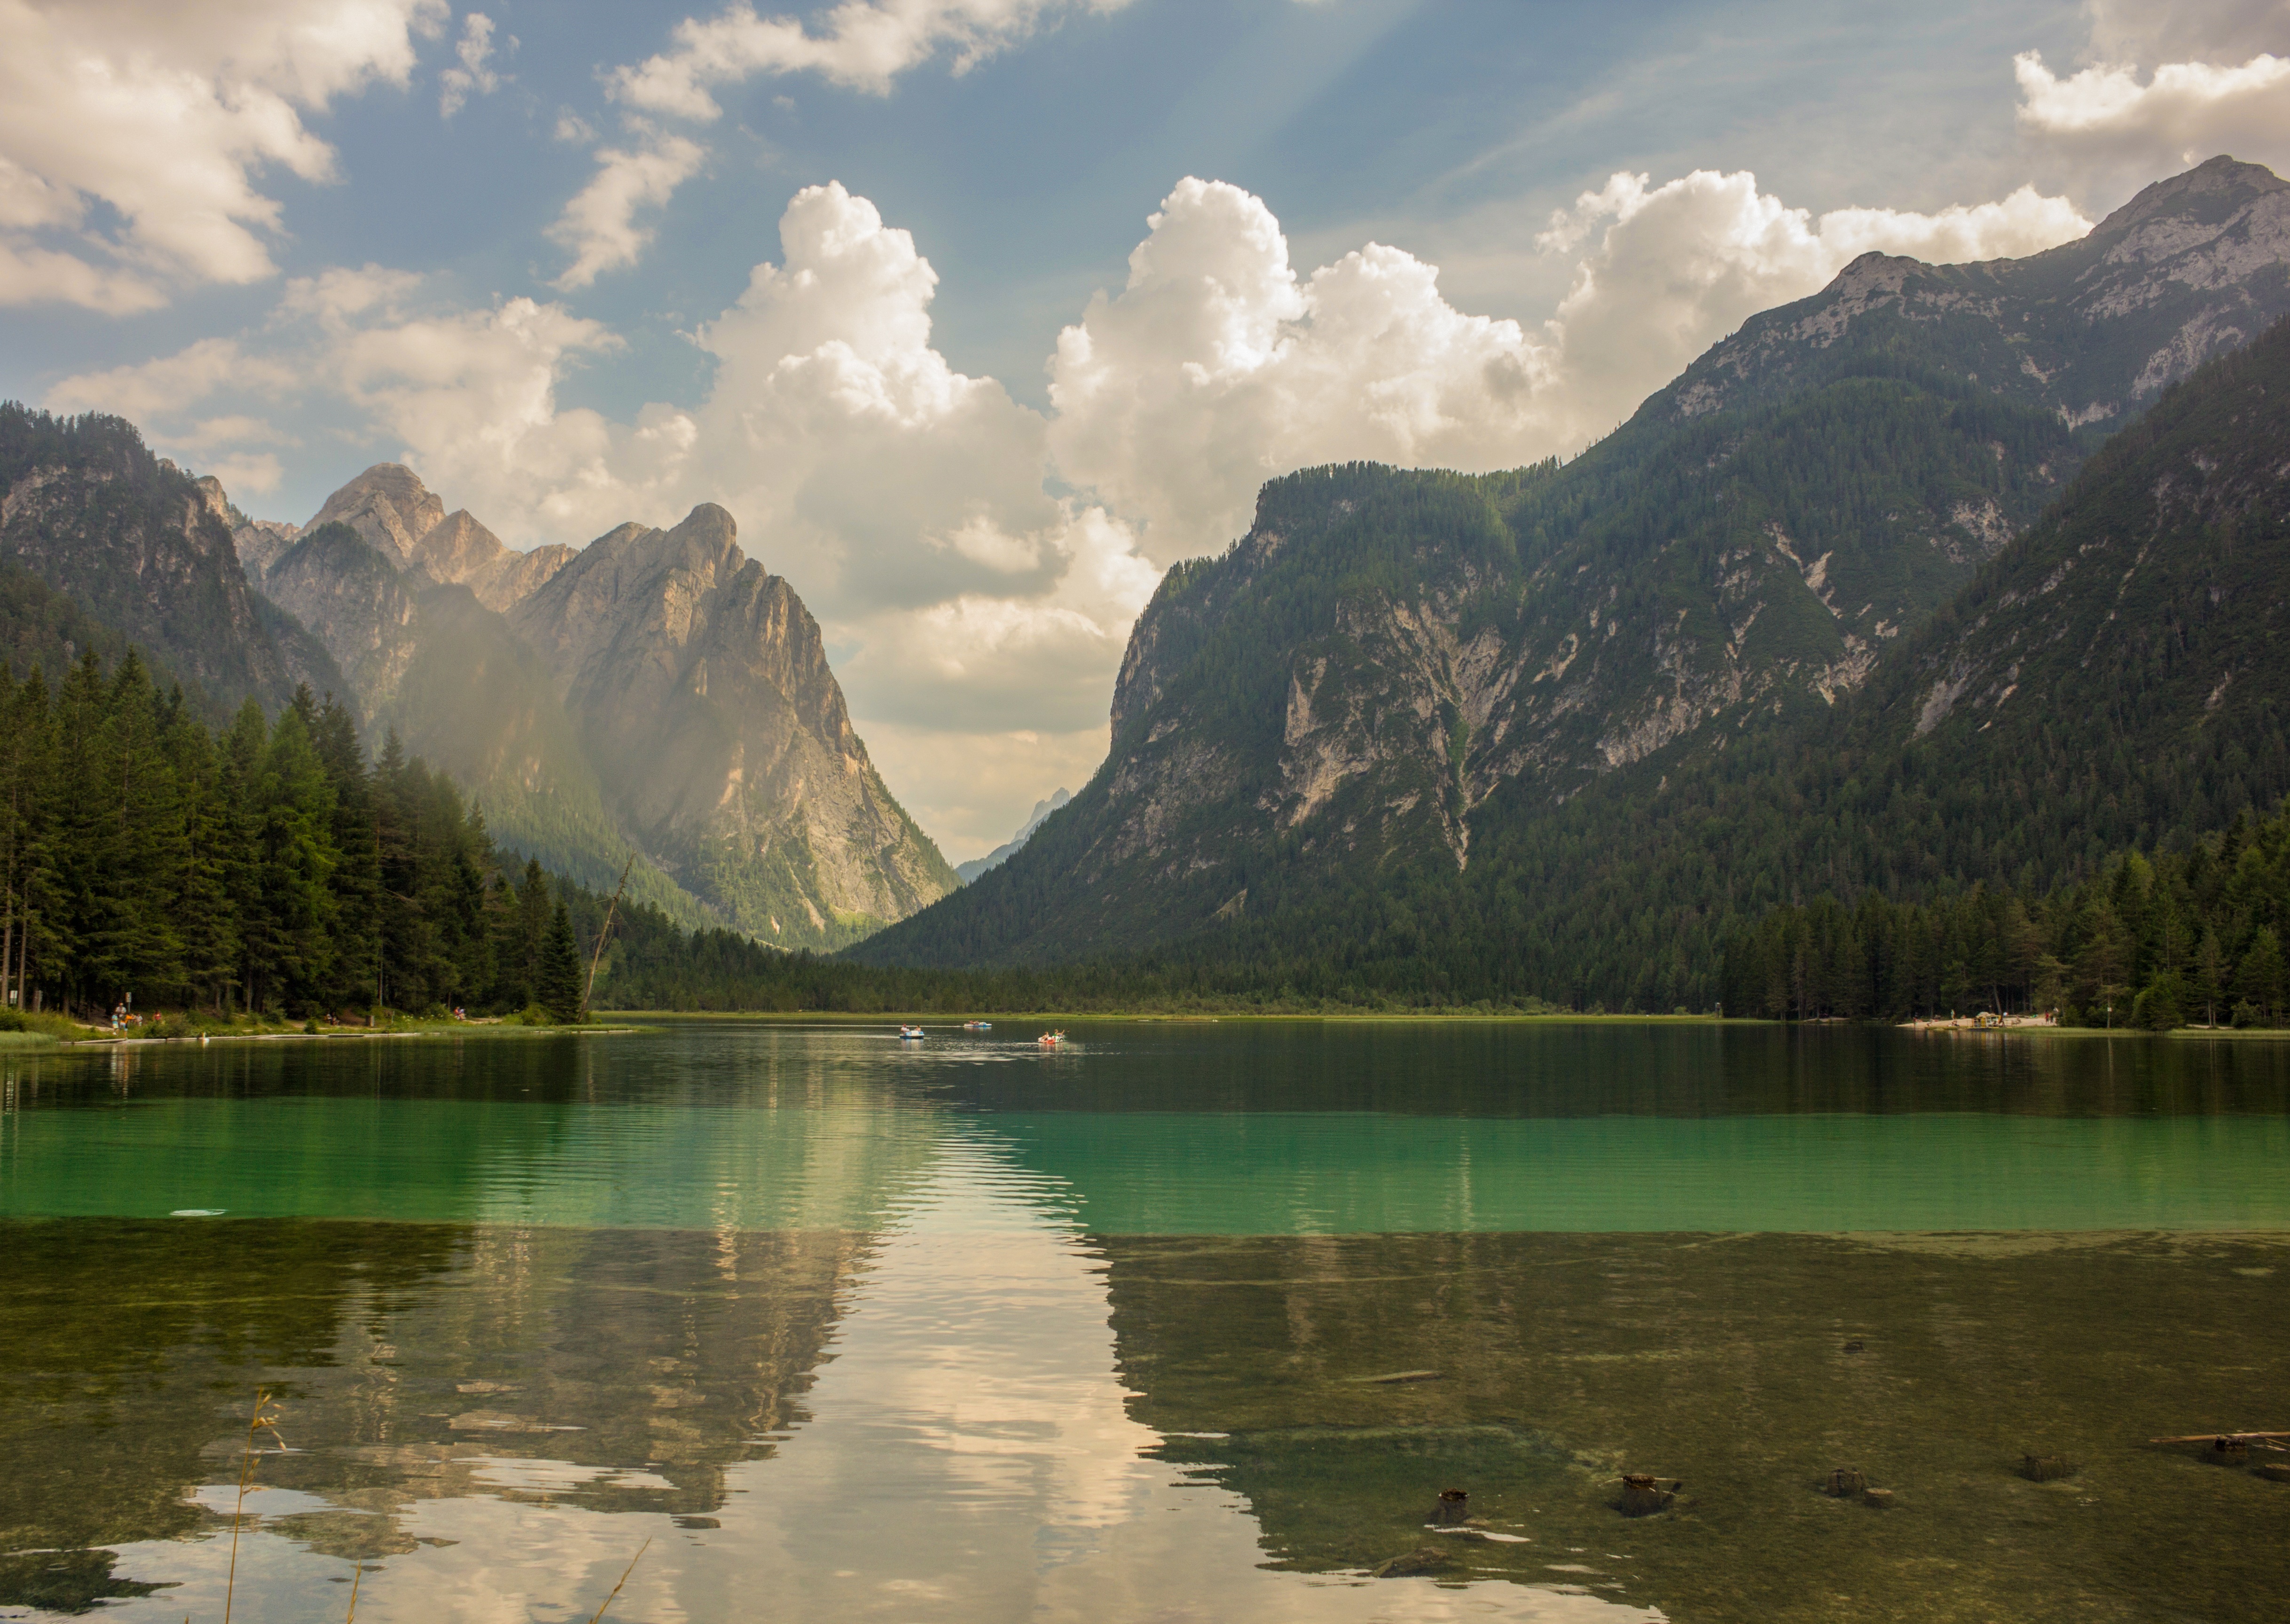
landscape, water, nature, forest, wilderness, mountain, cloud, sky, morning, lake, river, valley, mountain range, panorama, travel, recreation, reflection, scenic, fjord, reservoir, highland, majestic, body of water, outdoors, mountains, alps, pinnacle, loch, lakeshore, tarn, atmospheric phenomenon, mountainous landforms